Pietro Pileo di Prata

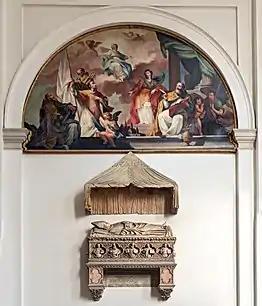
Padua Cathedral - tomb of the cardinal Pileo da Prata.

Pileo was the son of Count Bianchino and Iselgarda da Carrara, the sister of Jacopino da Carrara. He was born in the Castello di Prata in the diocese of Concordia or, perhaps, in Padua itself.